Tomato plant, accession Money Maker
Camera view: bottom (45 deg); turntable rotation: 0 degrees
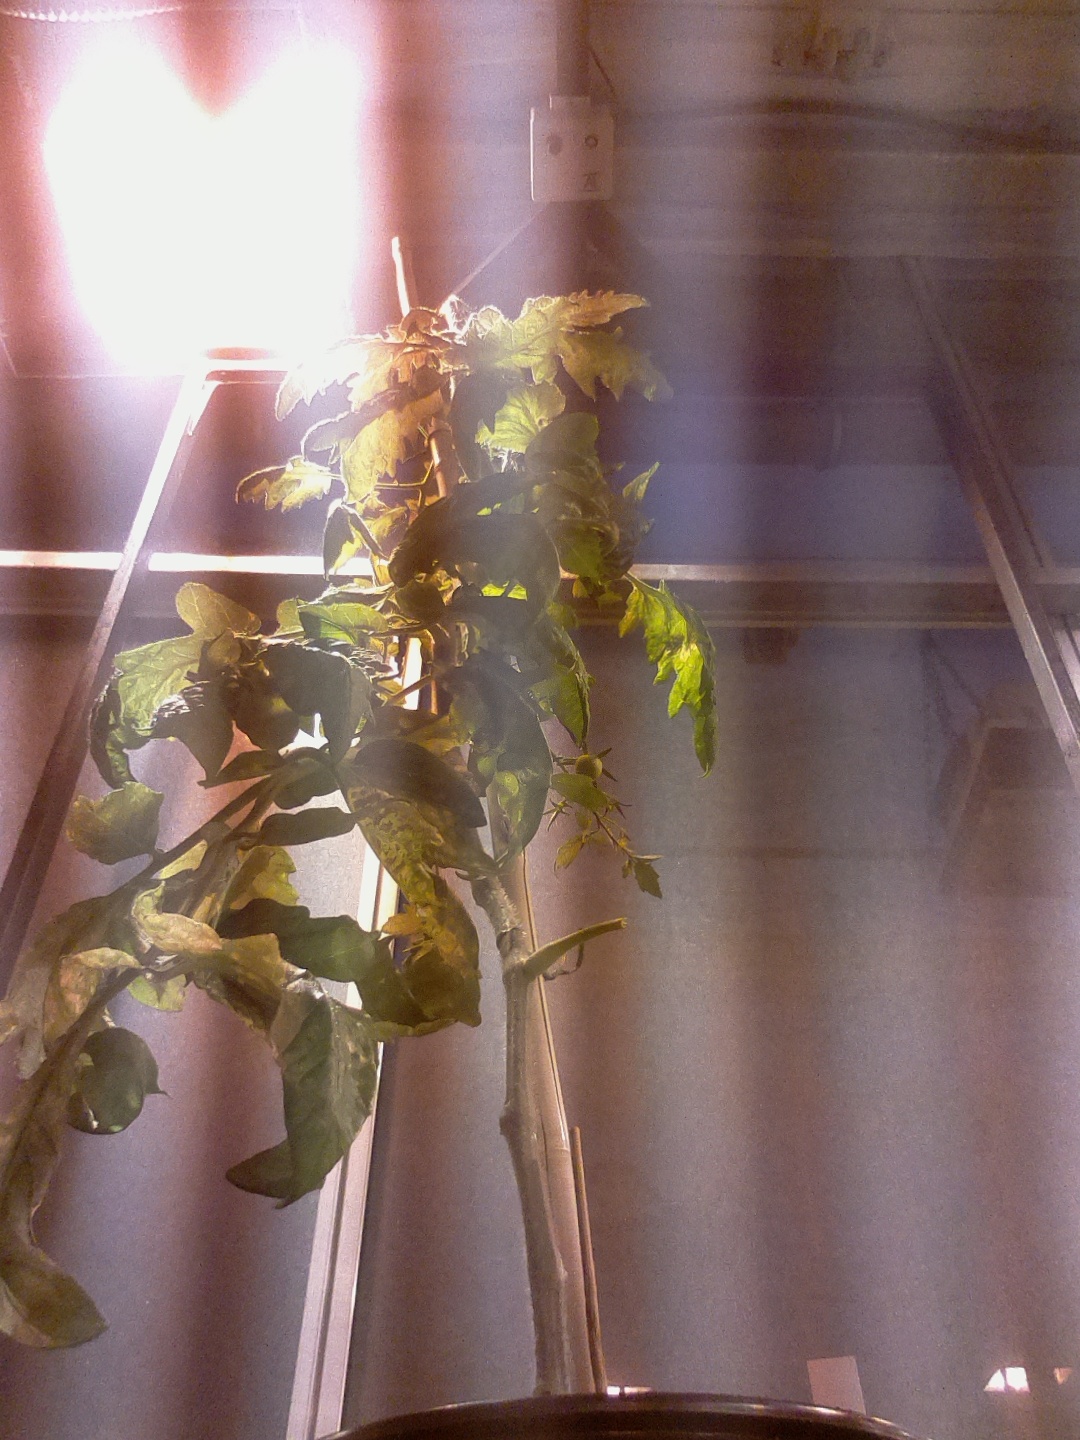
BBCH growth stage 74: 40%-50% of final fruit size